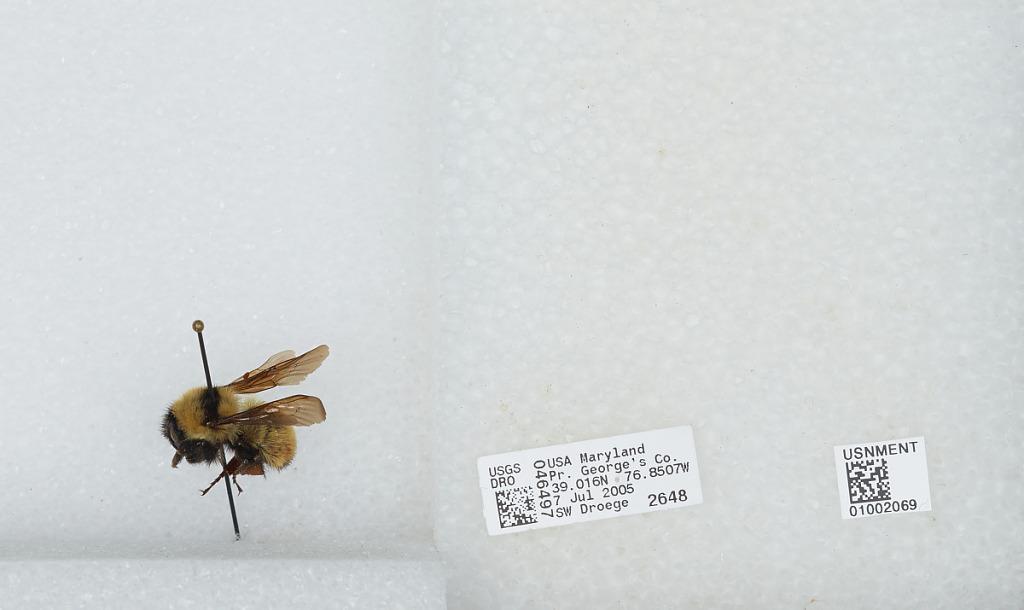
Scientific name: Bombus (Fervidobombus) fervidus fervidus (Fabricius)
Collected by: S. Droege
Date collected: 2005-7-7
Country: United States
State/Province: Maryland
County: Prince George's
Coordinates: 39.0161, -76.8508